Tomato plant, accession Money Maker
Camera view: tilt-top (135 deg); turntable rotation: 180 degrees
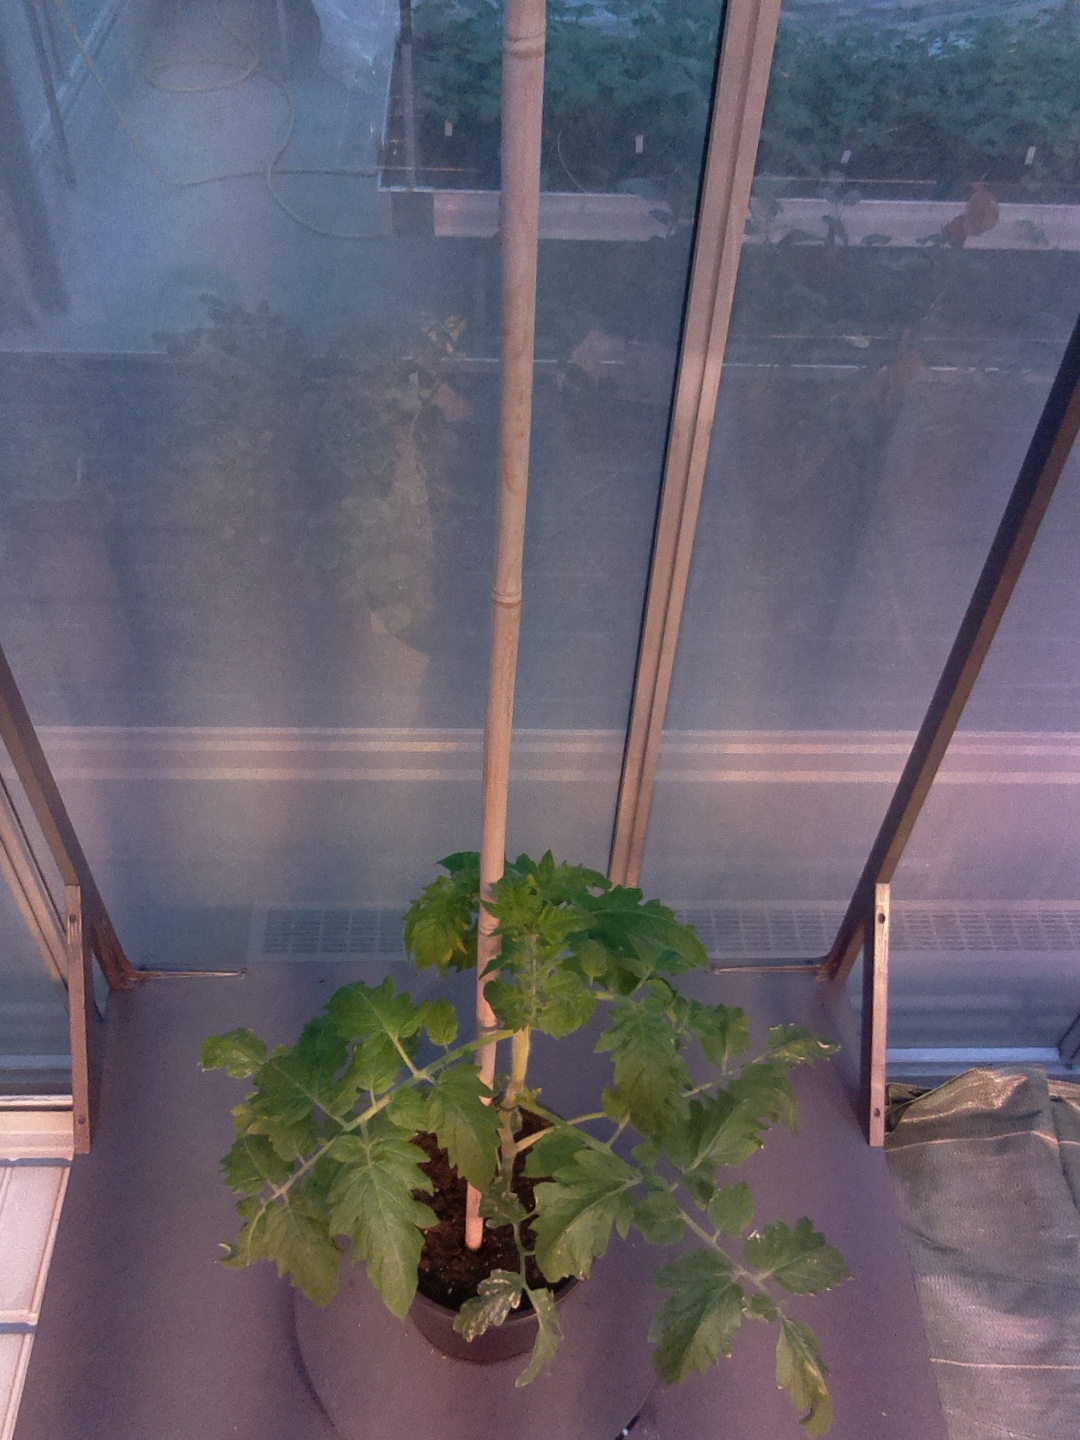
BBCH growth stage 20: First Side shoot start formed